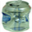
Label: can